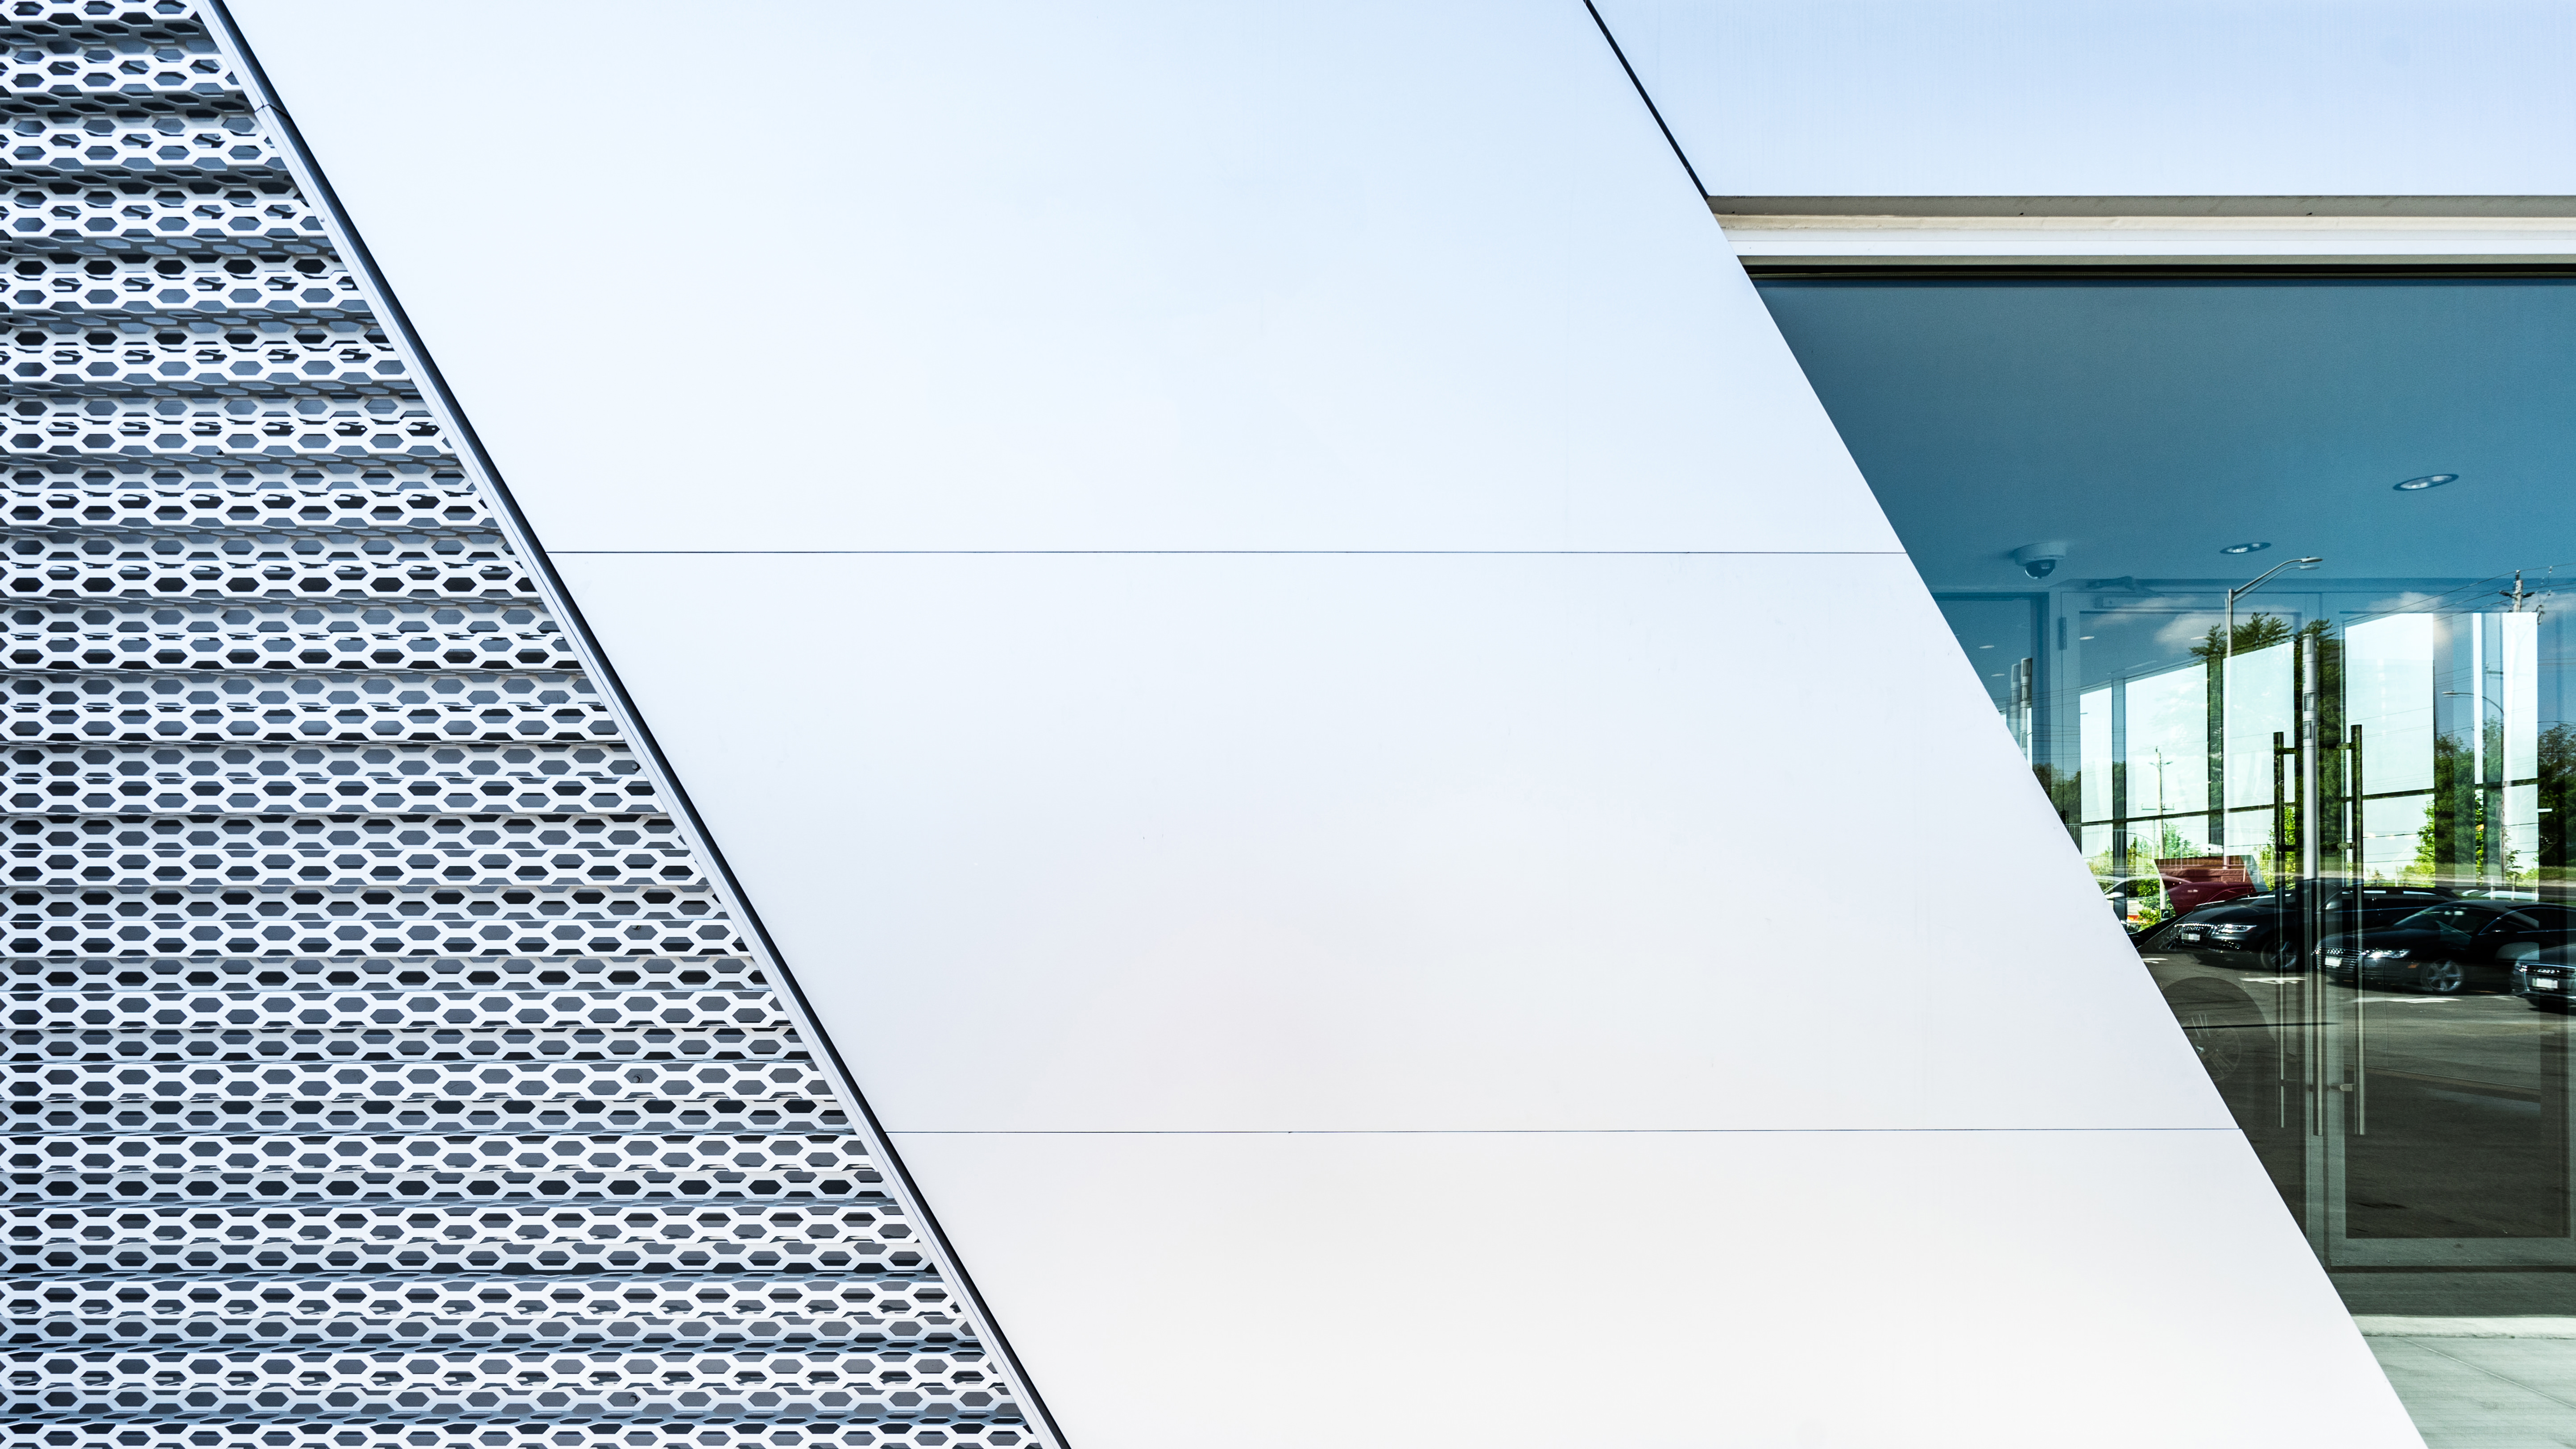
architecture, structure, window, building, skyscraper, line, facade, professional, brand, design, shape, headquarters, daylighting